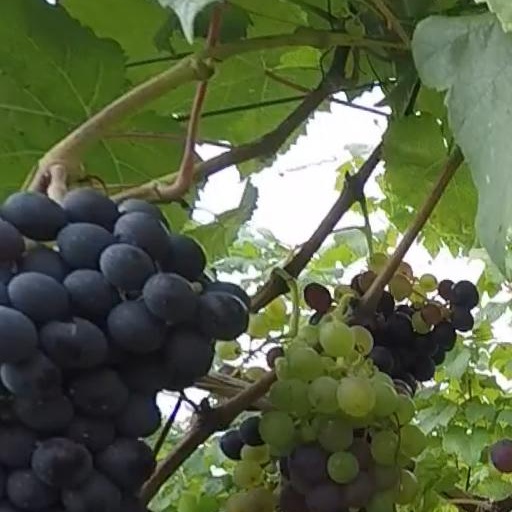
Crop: grape